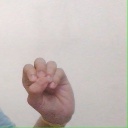
अक्षर: उ